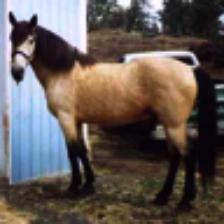
Label: NonHuman